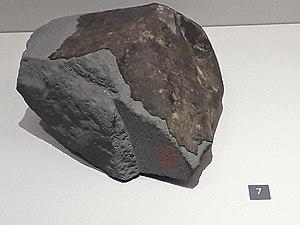
Météorite ""Ornans"", tombée en France en 1868. Composition
La météorite d'Ornans est une météorite de type chondrite carbonée s'étant écrasée le soir du 11 juillet 1868, dans la vallée de Lavaux, à proximité du village franc-comtois d'Ornans, en France. Elle est connue pour être la météorite ayant servi de modèle pour définir un groupe de chondrites carbonées nommées CO. Lors de sa découverte, elle a présenté la particularité d'avoir été conservée sous la forme d'un fragment coupé en deux parties égales qui, une fois juxtaposés, présentaient la météorite sous la forme qu'elle avait au moment de l'impact.